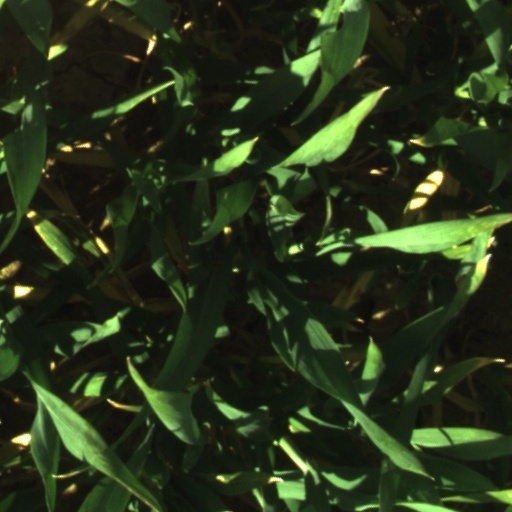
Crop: wheat